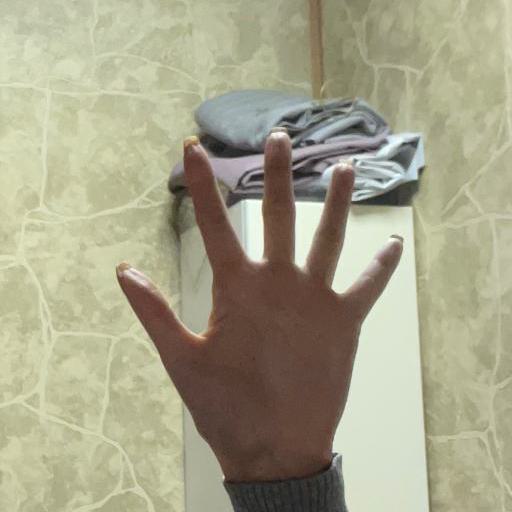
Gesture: palm